Evangelos Skraparas

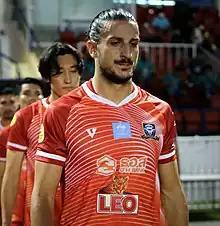
Skraparas with Customs Ladkrabang United

Evangelos Skraparas (Greek: Βαγγέλης Σκραπάρας; born 5 March 1991) is a German professional footballer who plays as a winger or forward.